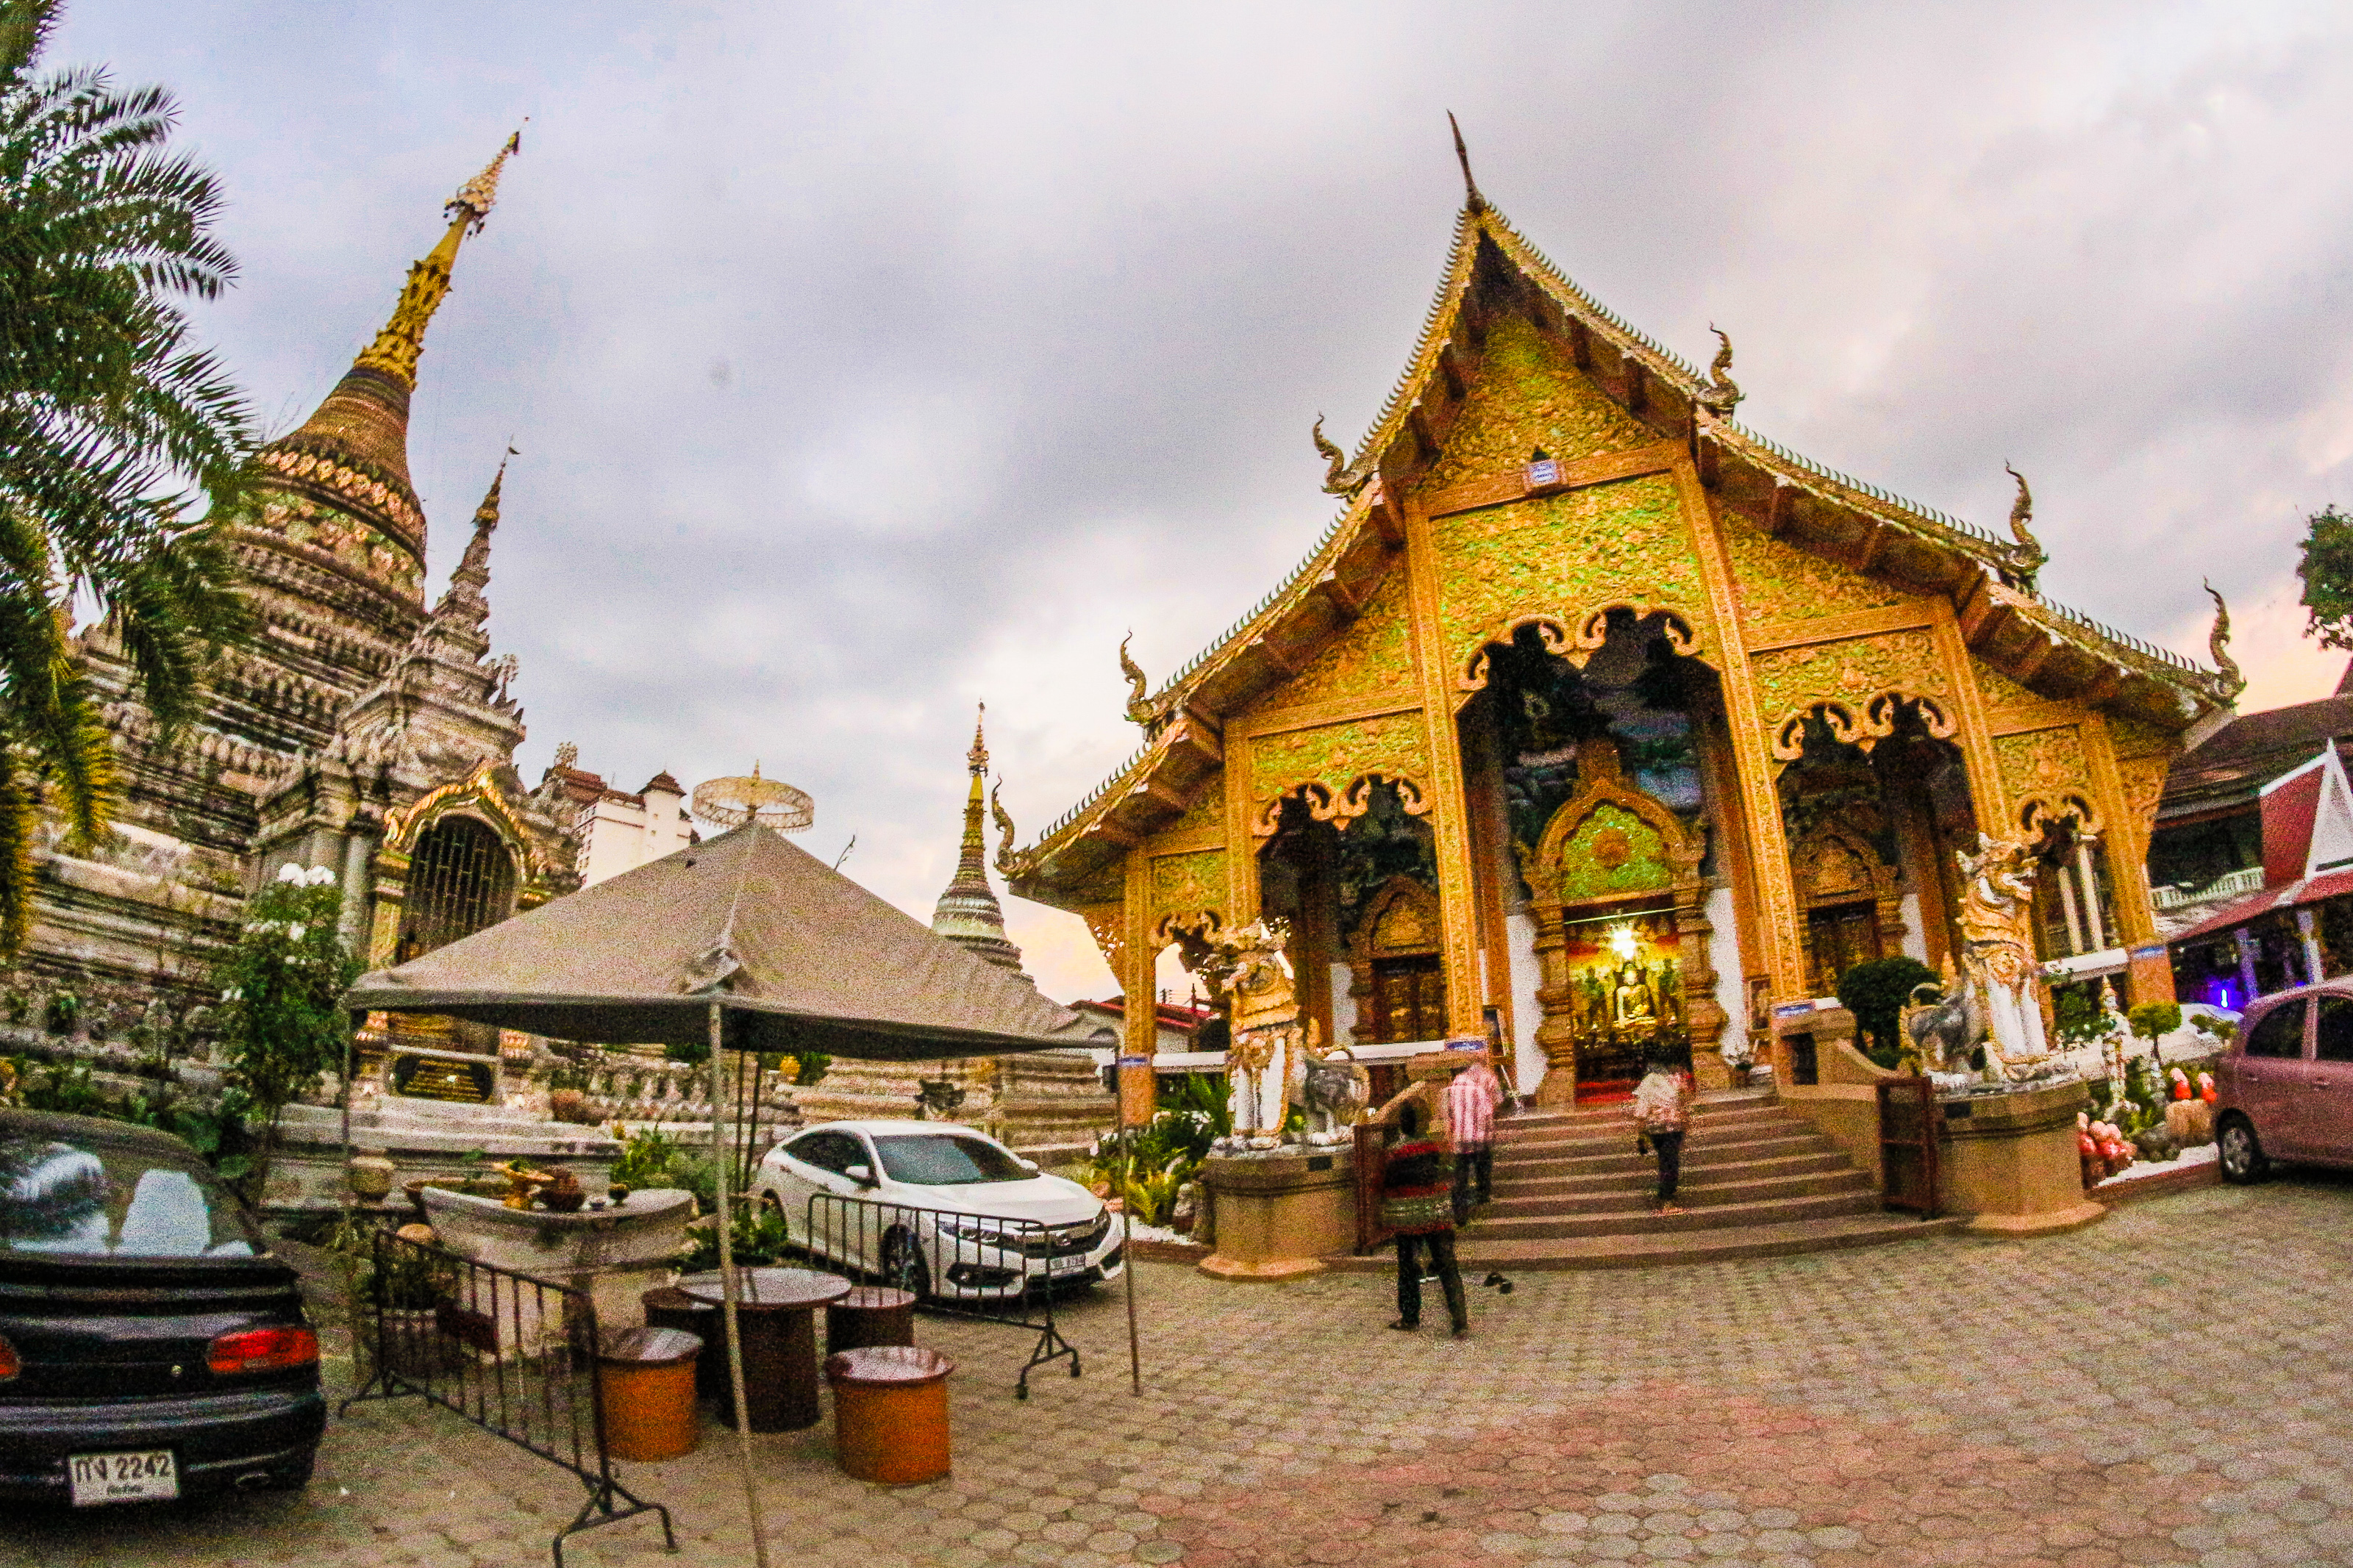
thailand, temple, buddhism, culture, travel, architecture, religion, asia, chiangmai, landmark, ancient, wat, traditional, thai, art, asian, tourism, buddha, buddhist, building, religious, beautiful, gold, statue, history, pagoda, background, chiang mai, sculpture, sky, place of worship, town, photography, historic site, shrine, car, vehicle, subcompact car, cloud, hindu temple, street, facade, city, leisure, hatchback, vacation, house